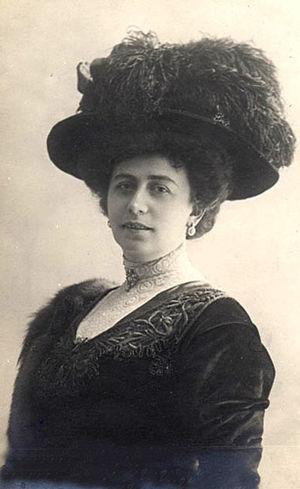
13 janvier : La Jeune Fille de Pskov, opéra de Nicolaï Rimski-Korsakov, créé à Saint-Pétersbourg sous la direction d'Eduard Nápravník.
Antonina Vassilievna Nejdanova est une chanteuse d'opéra russe née le 16 juin 1873 près d'Odessa et morte le 26 juin 1950 à Moscou. Elle est l'une des plus grandes représentantes de l'école vocale russe.